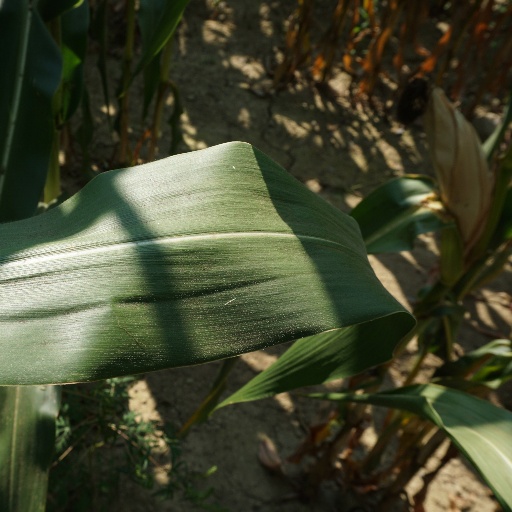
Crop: maize; corn